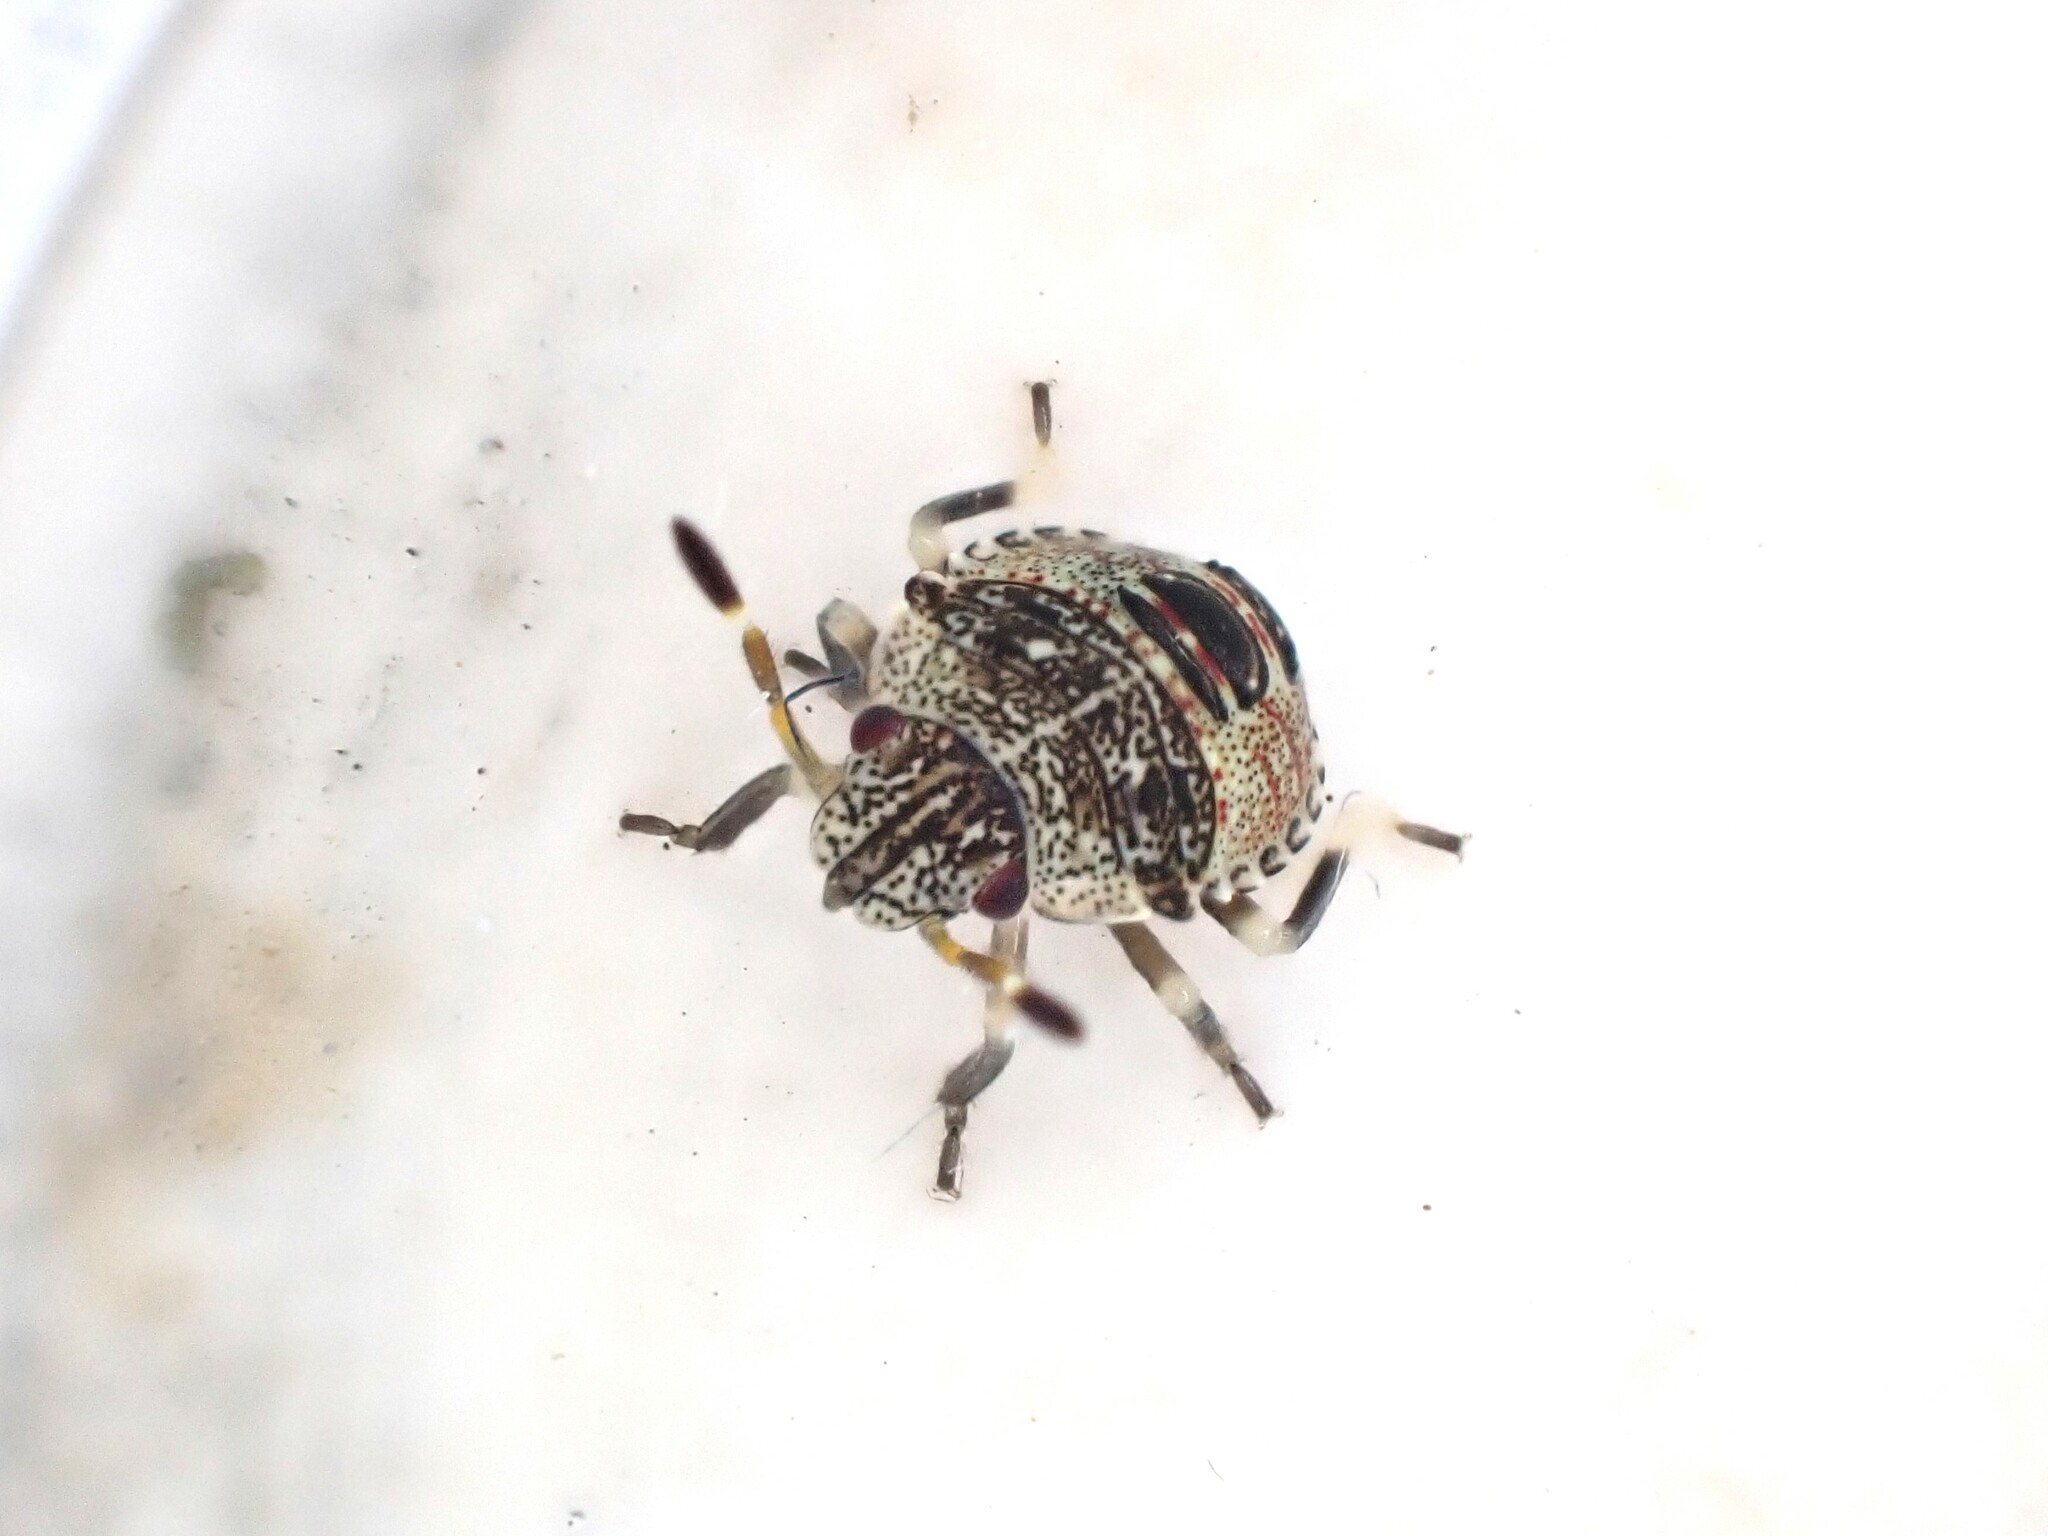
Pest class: stink_bug